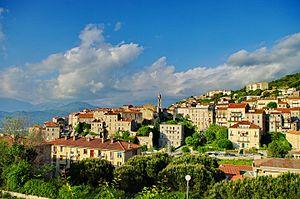
Vue de la vieille ville de Sartène.
Sartène est une ancienne piève de Corse. Située dans le sud de l'île, elle relevait de la province de Sartène sur le plan civil et du diocèse d'Ajaccio sur le plan religieux.
Sartène est une commune française située dans la circonscription départementale de la Corse-du-Sud et le territoire de la collectivité de Corse. Jusqu'en 1848, le nom officiel était en italien : Sartena.